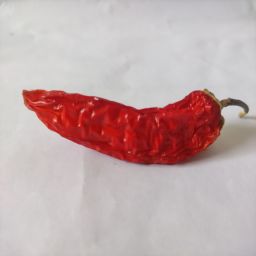
Crop: New Mexico Green Chile
Quality: Dried